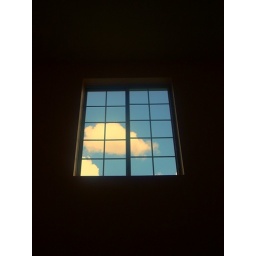
no editing!!! yay! my favorite window in the house i can always see teh clouds! :)